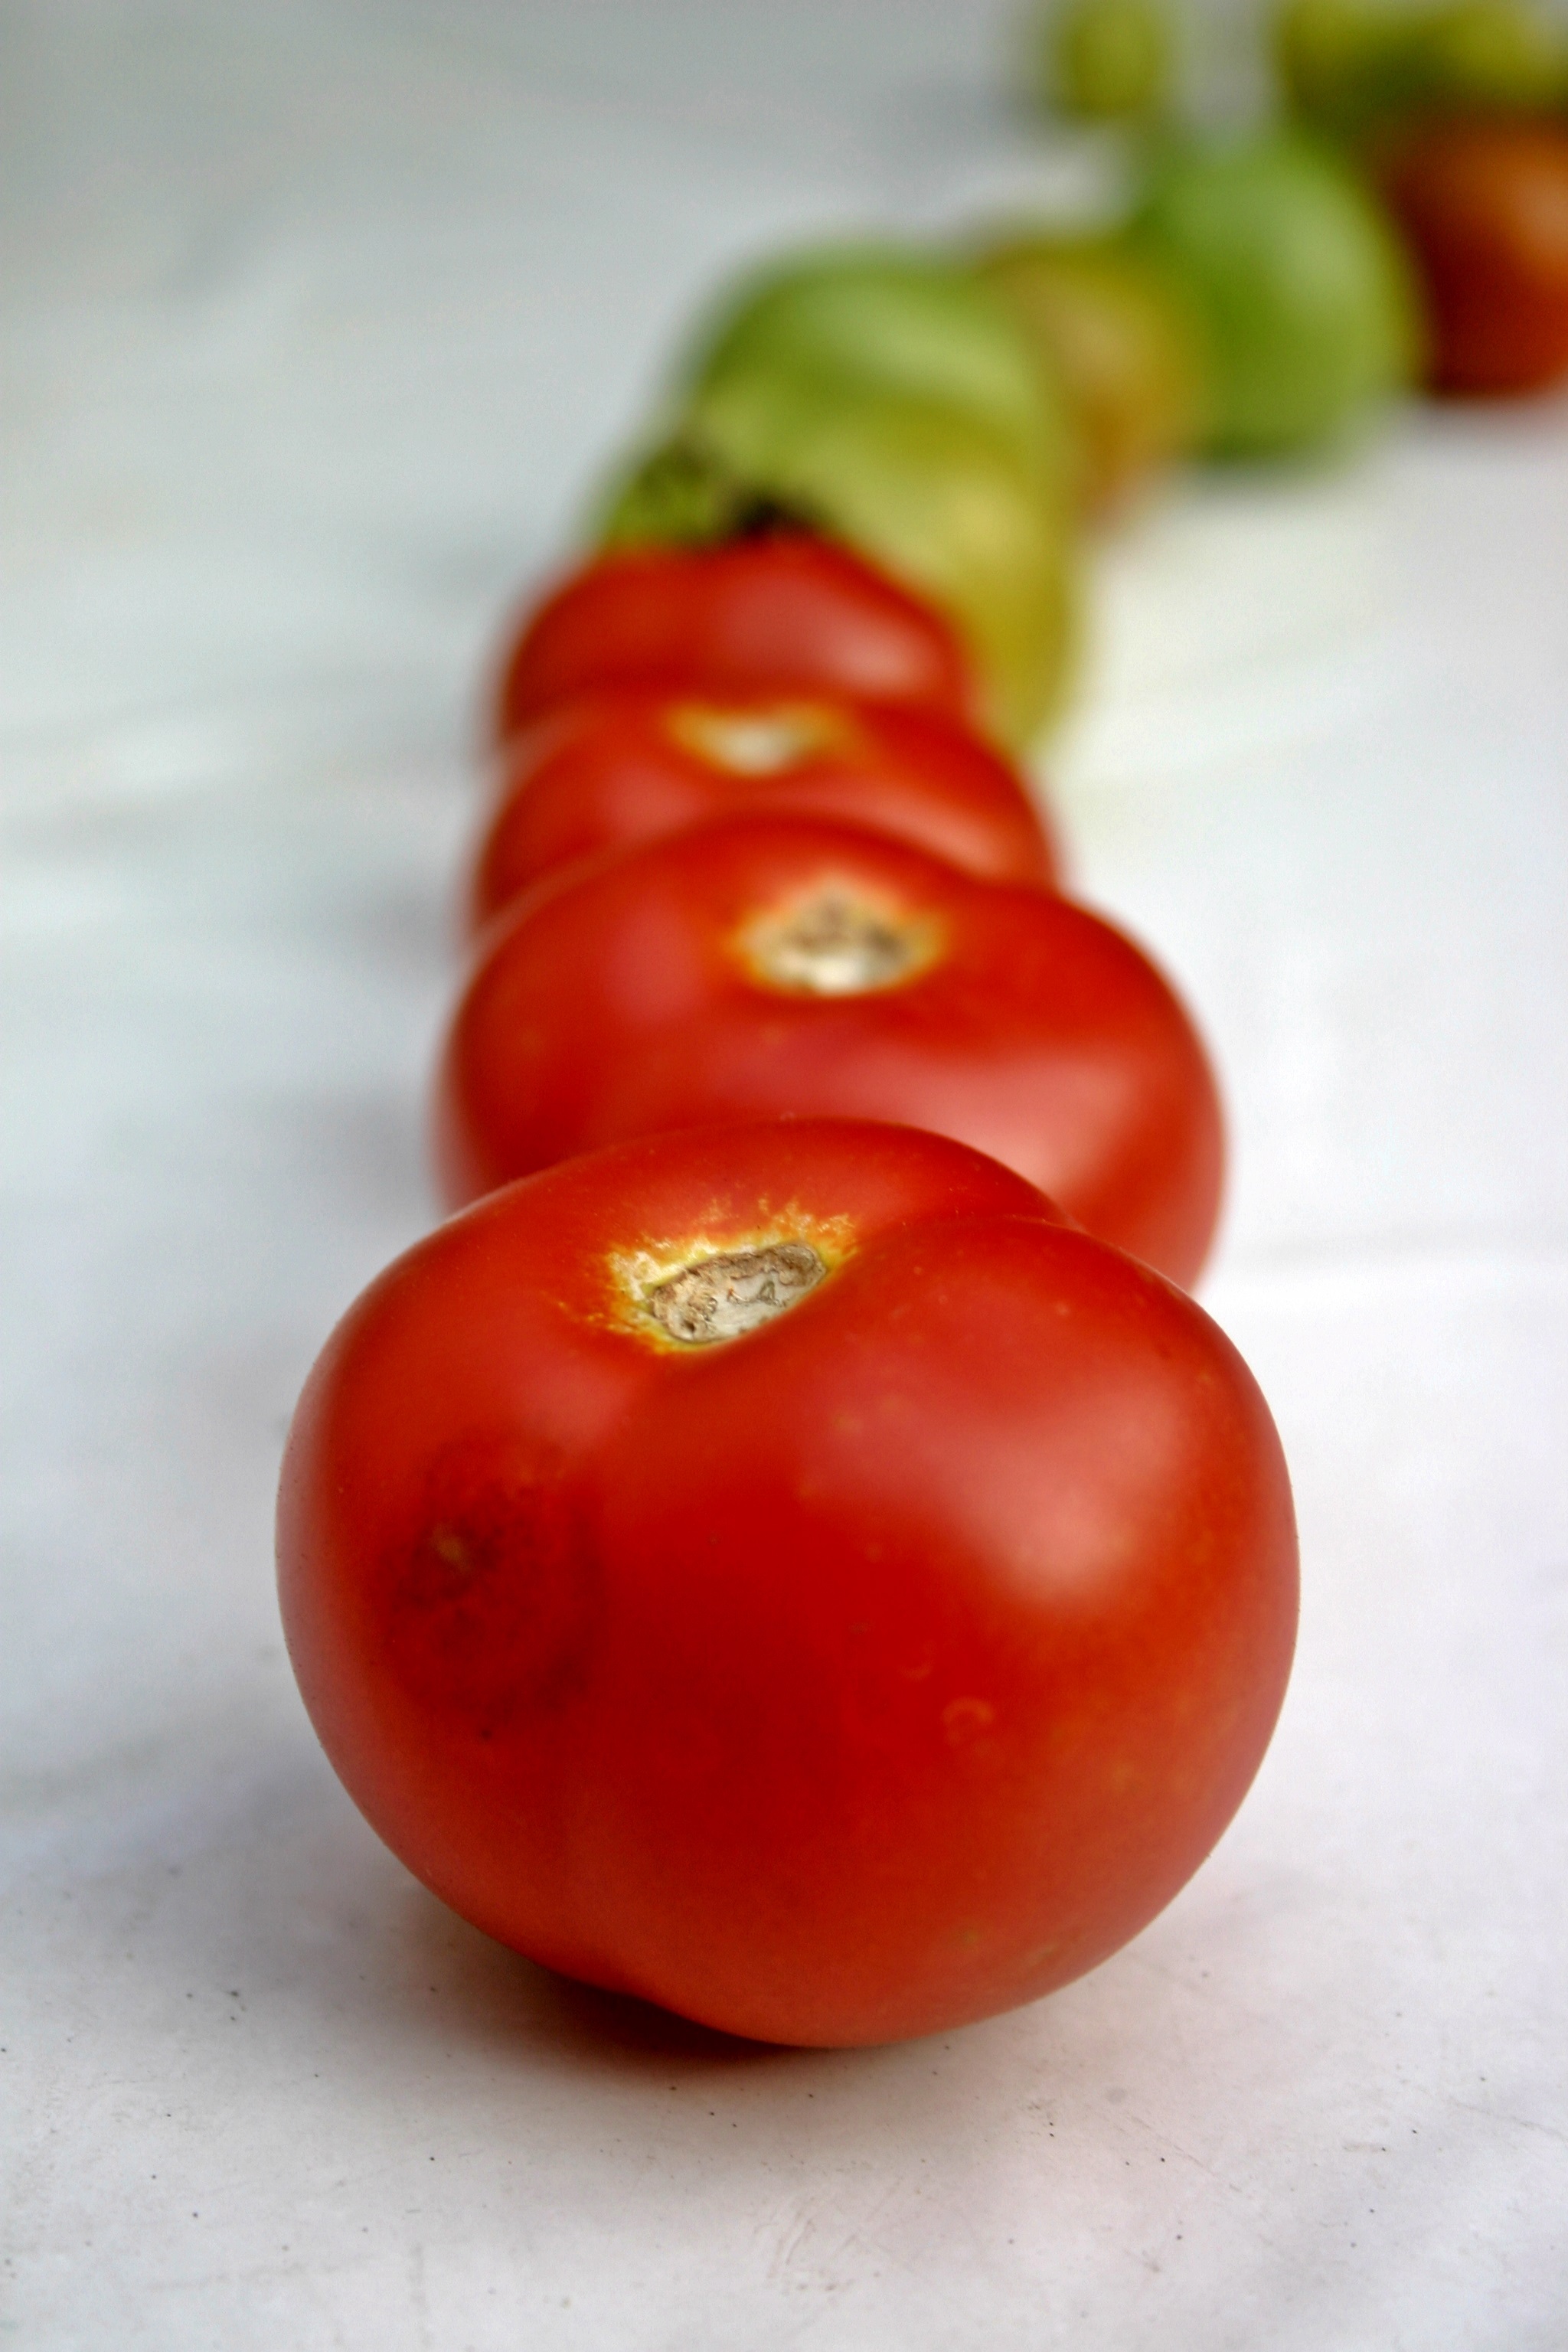
nature, plant, fruit, summer, food, red, harvest, produce, vegetable, color, garden, healthy, eat, cook, tomato, vegetables, tomatoes, vegetarian, vitamins, frisch, flowering plant, nachtschattengew chs, land plant, potato and tomato genus